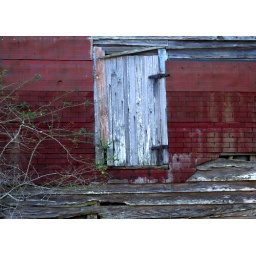
door in the wall